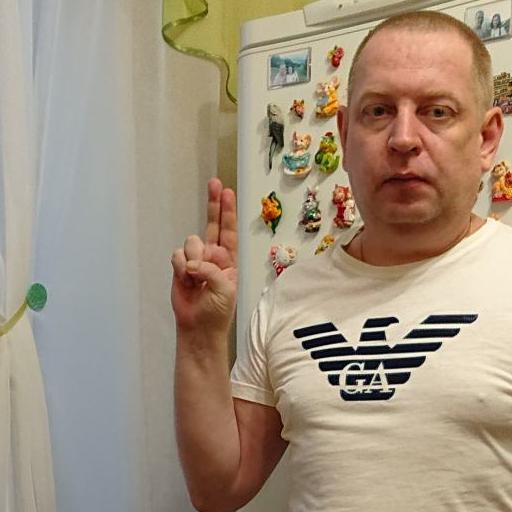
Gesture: two_up